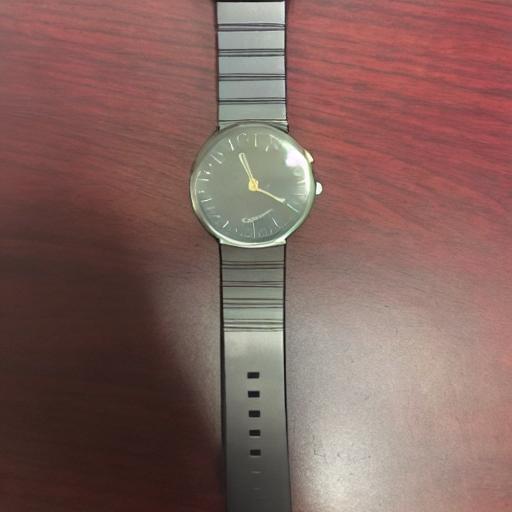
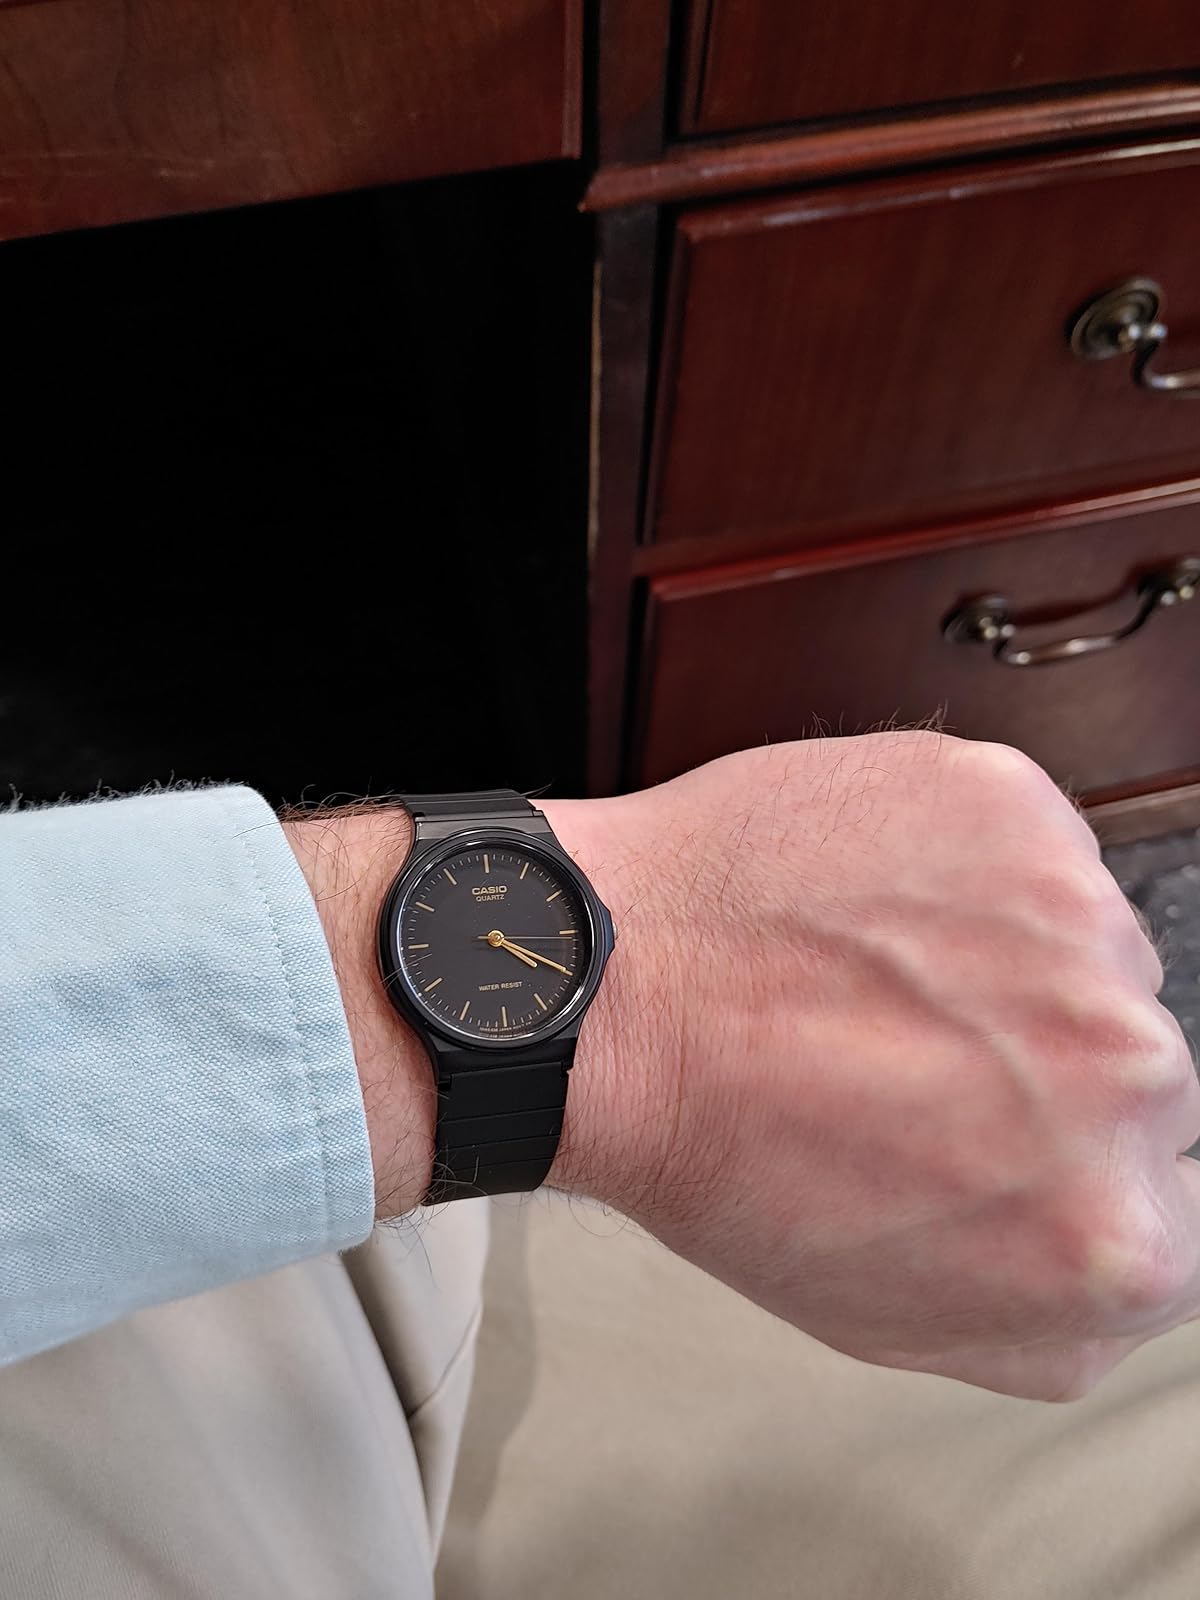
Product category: accessories_watch
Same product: no